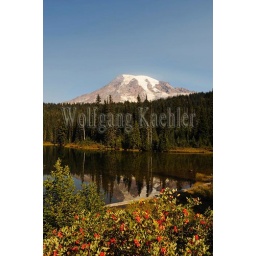
Usa, washington state, mount rainier national park, reflection lakes with mount rainier and mountain ash trees in foreground